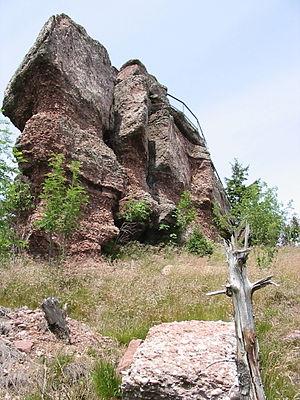
L'Ormont est une montagne d'élévation modeste située dans les Vosges gréseuses, couverte d'une vaste forêt de résineux au XXᵉ siècle. Ce massif orienté a servi de gigantesque balise au sud de la voie des Saulniers qui permettait autrefois de franchir en ligne droite la montagne pour gagner la plaine d'Alsace à Ebersmunster. Cette voie romaine laissant son nom au col de Saales est la seule reconnue au sud de Saverne.